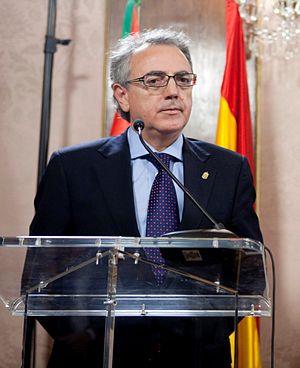
Miguel Sanz Sesma, né le 16 septembre 1952 à Corella, est un homme politique espagnol, membre de l'Union du peuple navarrais.